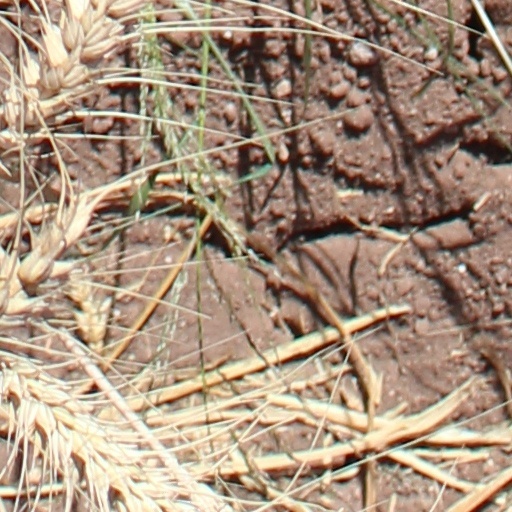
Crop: wheat